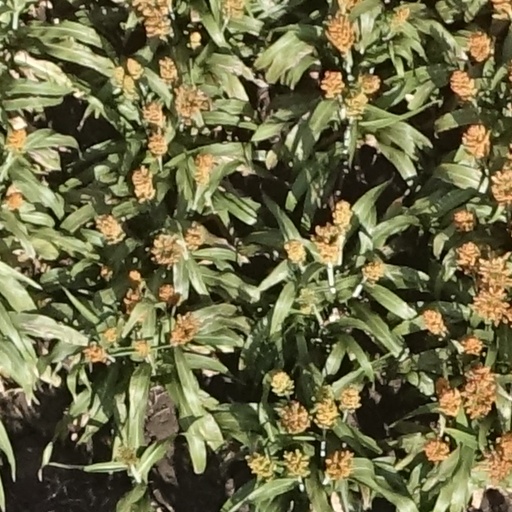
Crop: sorghum